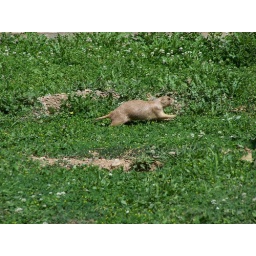
I caught the prairie dog running in his exhibit.  These guys can make some holes!